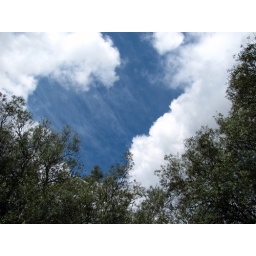
olive trees in a summer sky